Eugenio Espejo

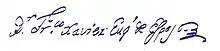
Eugenio Espejo's signature

On November 11, 1793, Charles IV dissolved the society. Soon the newspaper disappeared as well. Espejo had no choice but to work as a librarian in the National Library. Because of his liberal ideas, he was imprisoned on January 30, 1795, being allowed to leave his cell only to treat his patients as a doctor and, on December 23, to die at his home from the dysentery he acquired during his imprisonment. Eugenio Espejo died on December 28. His death certificate was registered in the book for Indians, mestizos, blacks and mulattoes.